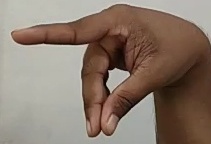
ASL sign: P